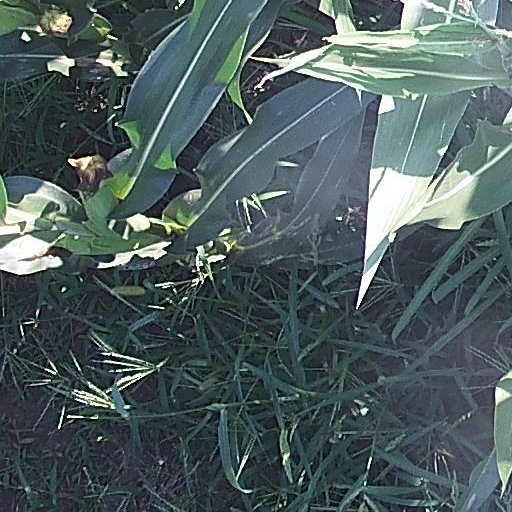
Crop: maize; corn